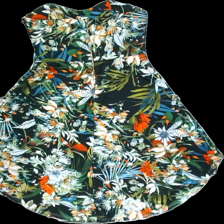
View: back
Type: Dress
Category: Ladies
Brand: Missing
Colors: Multicolor, Black, Green, Orange, White, Turquoise, Yellow, Beige, Blue
Material: 100%polyester
Pattern: Floral print
Cut: Regular
Season: Summer
Smell: Minor
Price range: 50-100
Recommended usage: Reuse